History of Scandinavian Airlines System (1933–1952)

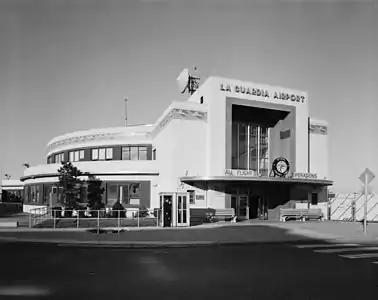
LaGuardia Airport in New York City became SAS' first destination

Marcus Wallenberg Jr. contacted several of the shipping companies in Gothenburg to join the venture, but these were skeptical. They required that the head office and hub be located there, and Aerotransport was excluded from participating. This was not acceptable for Wallenberg, and instead the capital was raised from Stockholm-companies; the largest owner became the Wallenberg-controlled, Gothenburg-based Svenska Amerika Linien. Svensk Interkontinental Lufttrafik (SILA) was founded on 22 February 1943 with SEK 12 million in share capital. The work of maintenance of the aircraft was subcontracted to Aerotransport.